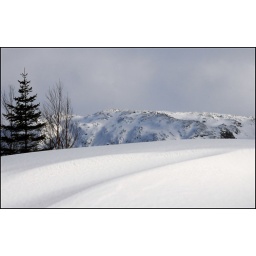
There was blue sky just above the clouds in the background...but, I didn't want it in this shot.